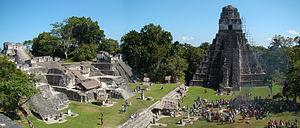
La 3ᵉ session du Comité du patrimoine mondial a eu lieu du 22 octobre 1979 au 26 octobre 1979 à Louxor, en Égypte.
Cet article recense les sites inscrits au patrimoine mondial au Guatemala.